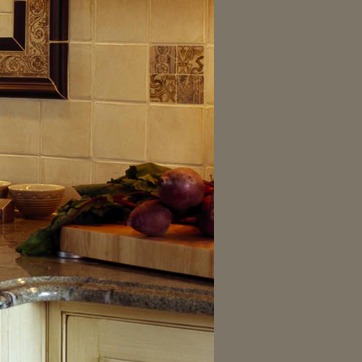
Material: food